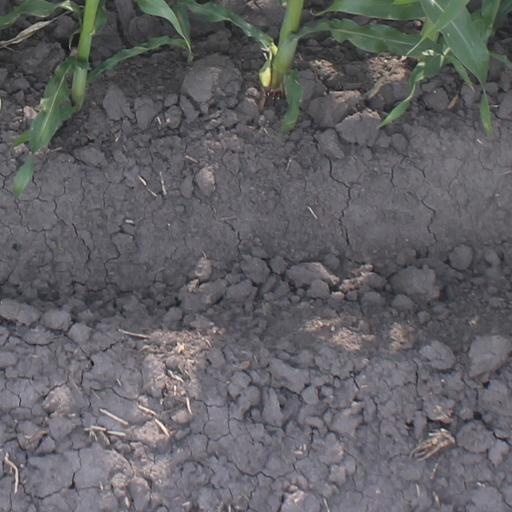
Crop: maize; corn